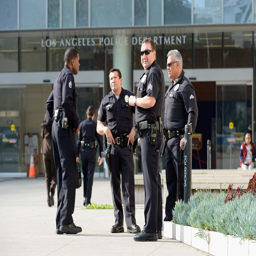
officers are deployed around the police headquarters .